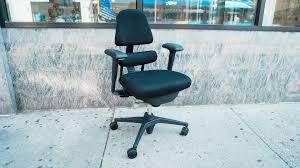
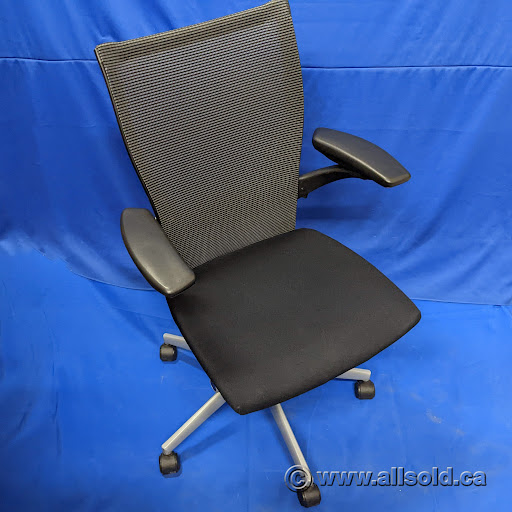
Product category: items_chair
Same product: no